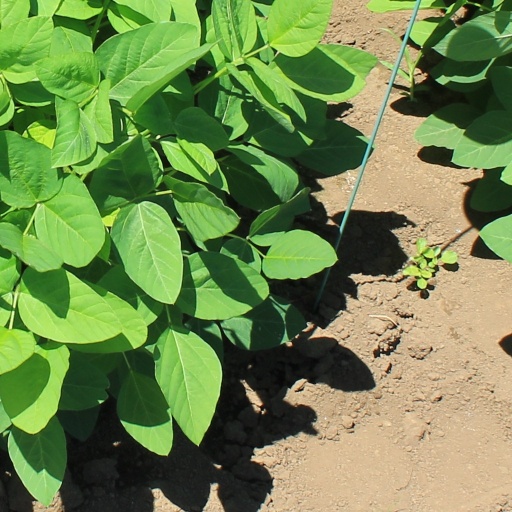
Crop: soybean